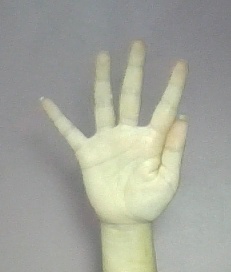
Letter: sheen